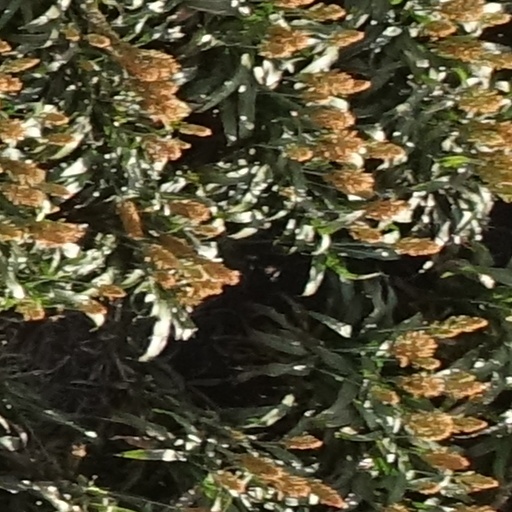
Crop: sorghum